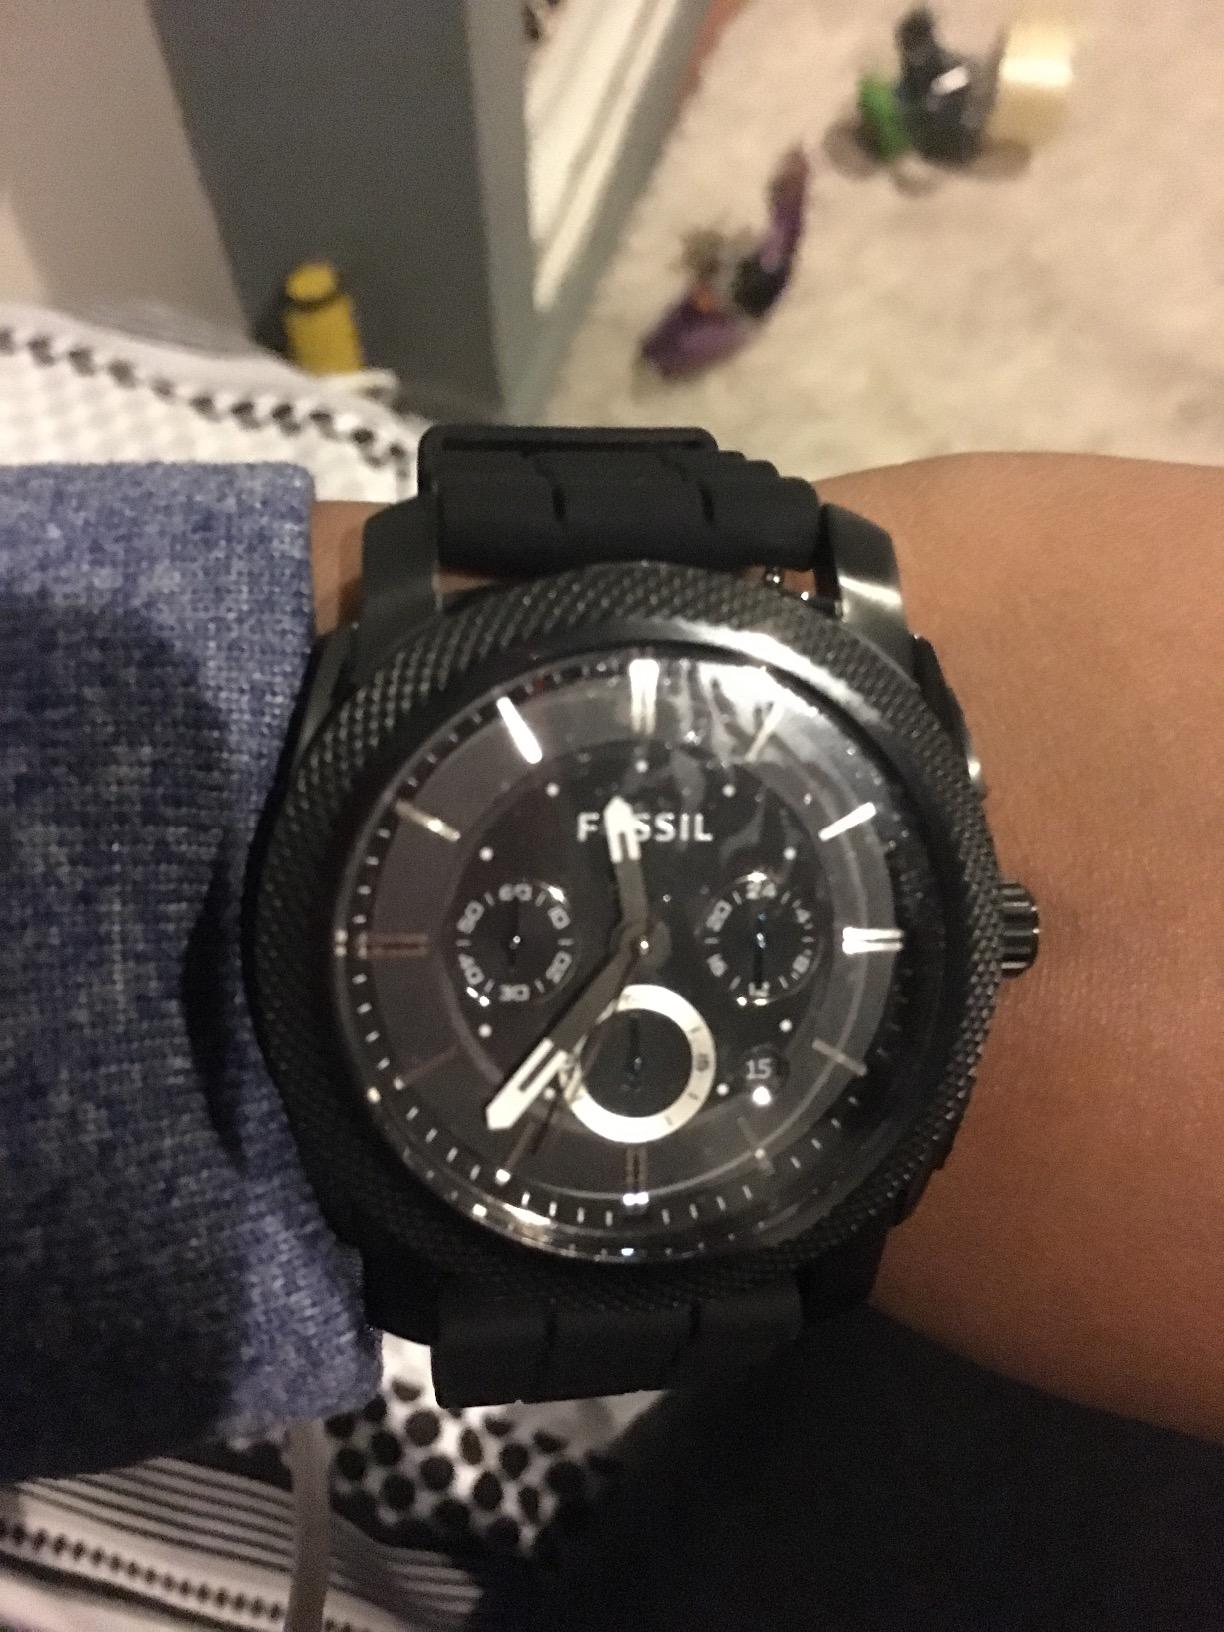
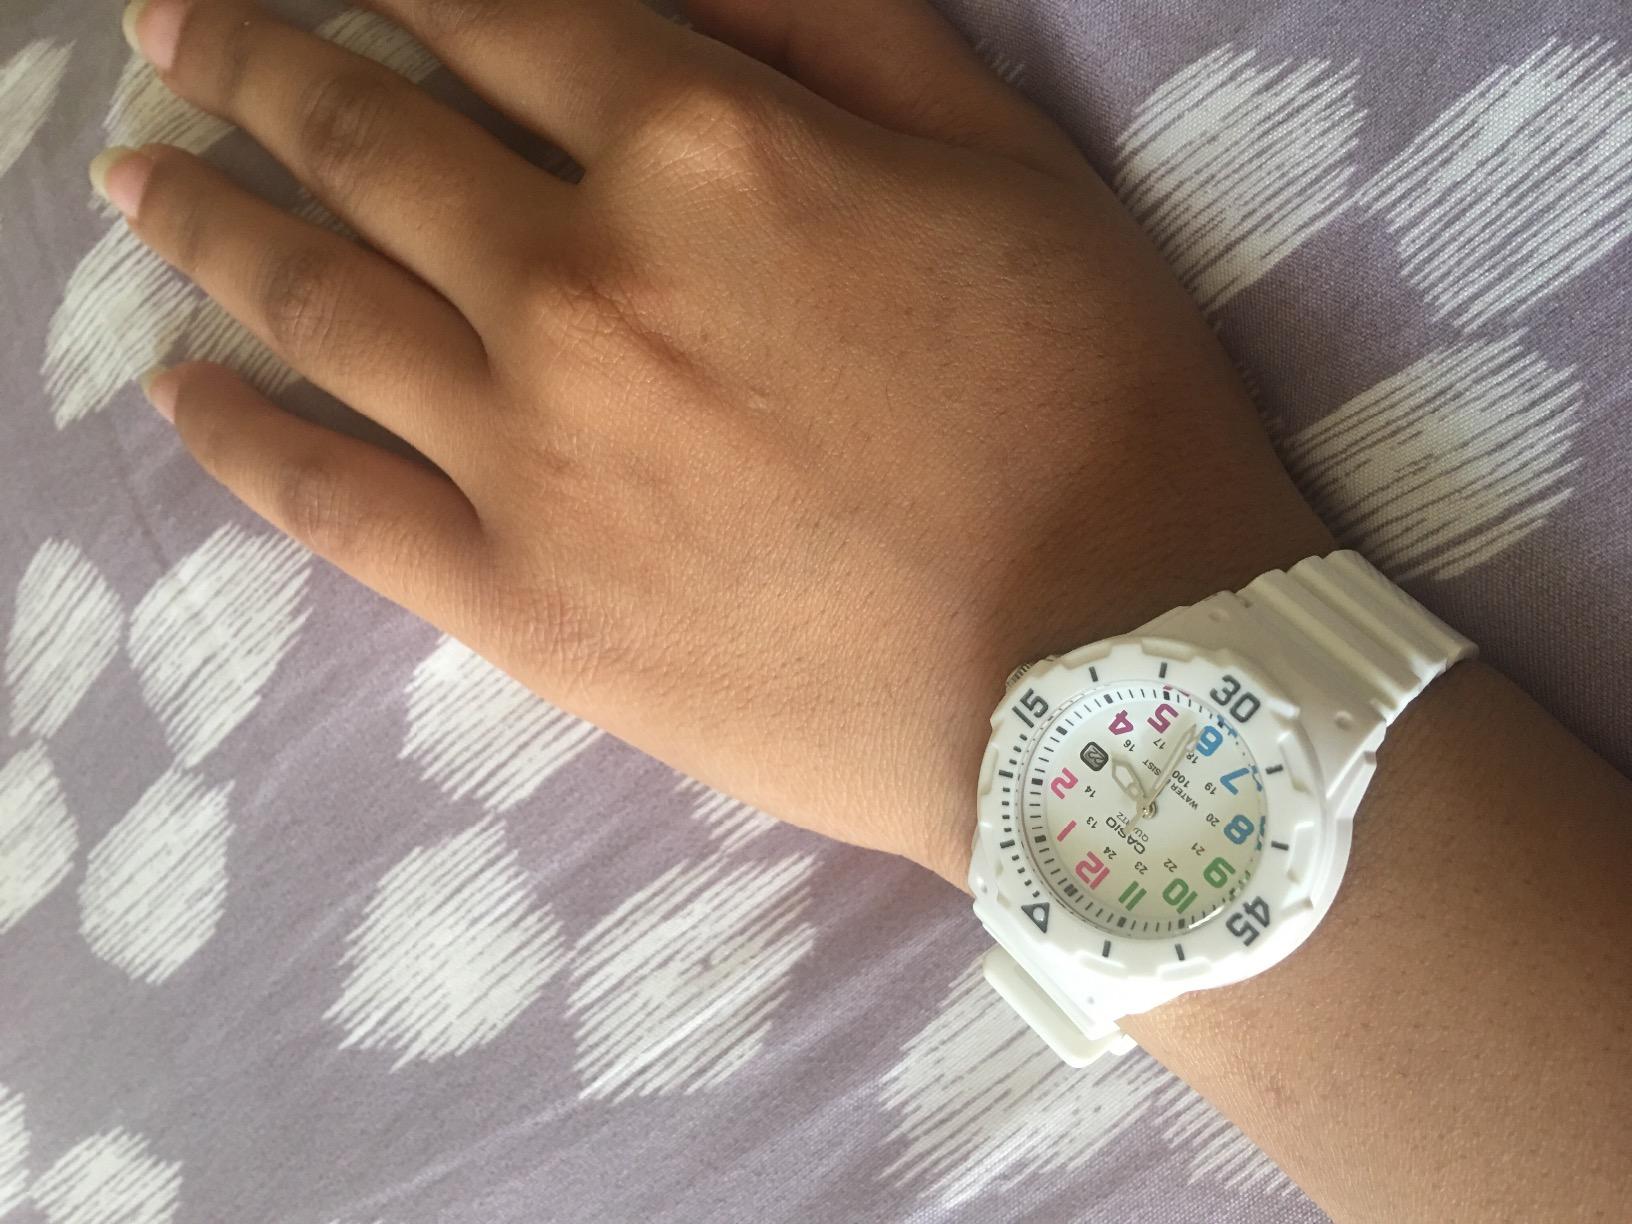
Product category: accessories_watch
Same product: no